Jean Ueberschlag

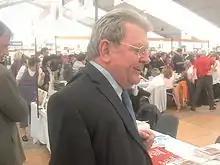
Jean Ueberschlag in 2010.

Jean Ueberschlag (born 29 May 1935 in Folgensbourg, Haut-Rhin) was a member of the National Assembly of France between 1986 and 2012. He represented the Haut-Rhin department, and was a member of the Union for a Popular Movement. He was the mayor of Saint-Louis (Haut-Rhin) from 1989 to September 2011.